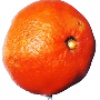
Label: clementine